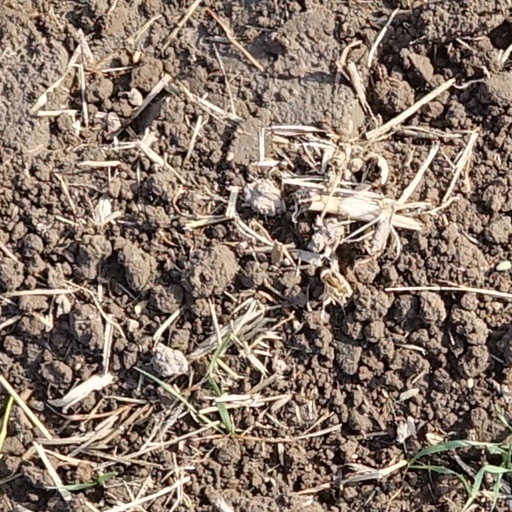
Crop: wheat